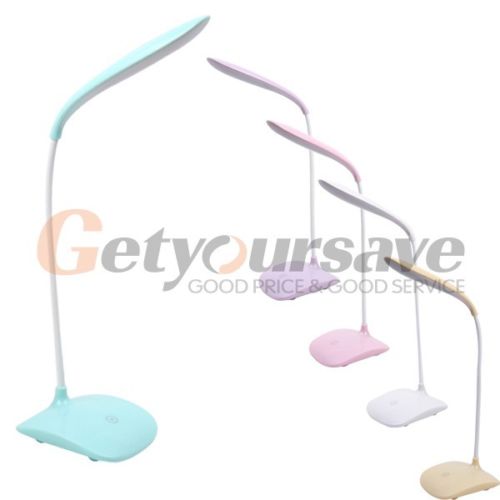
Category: lamp